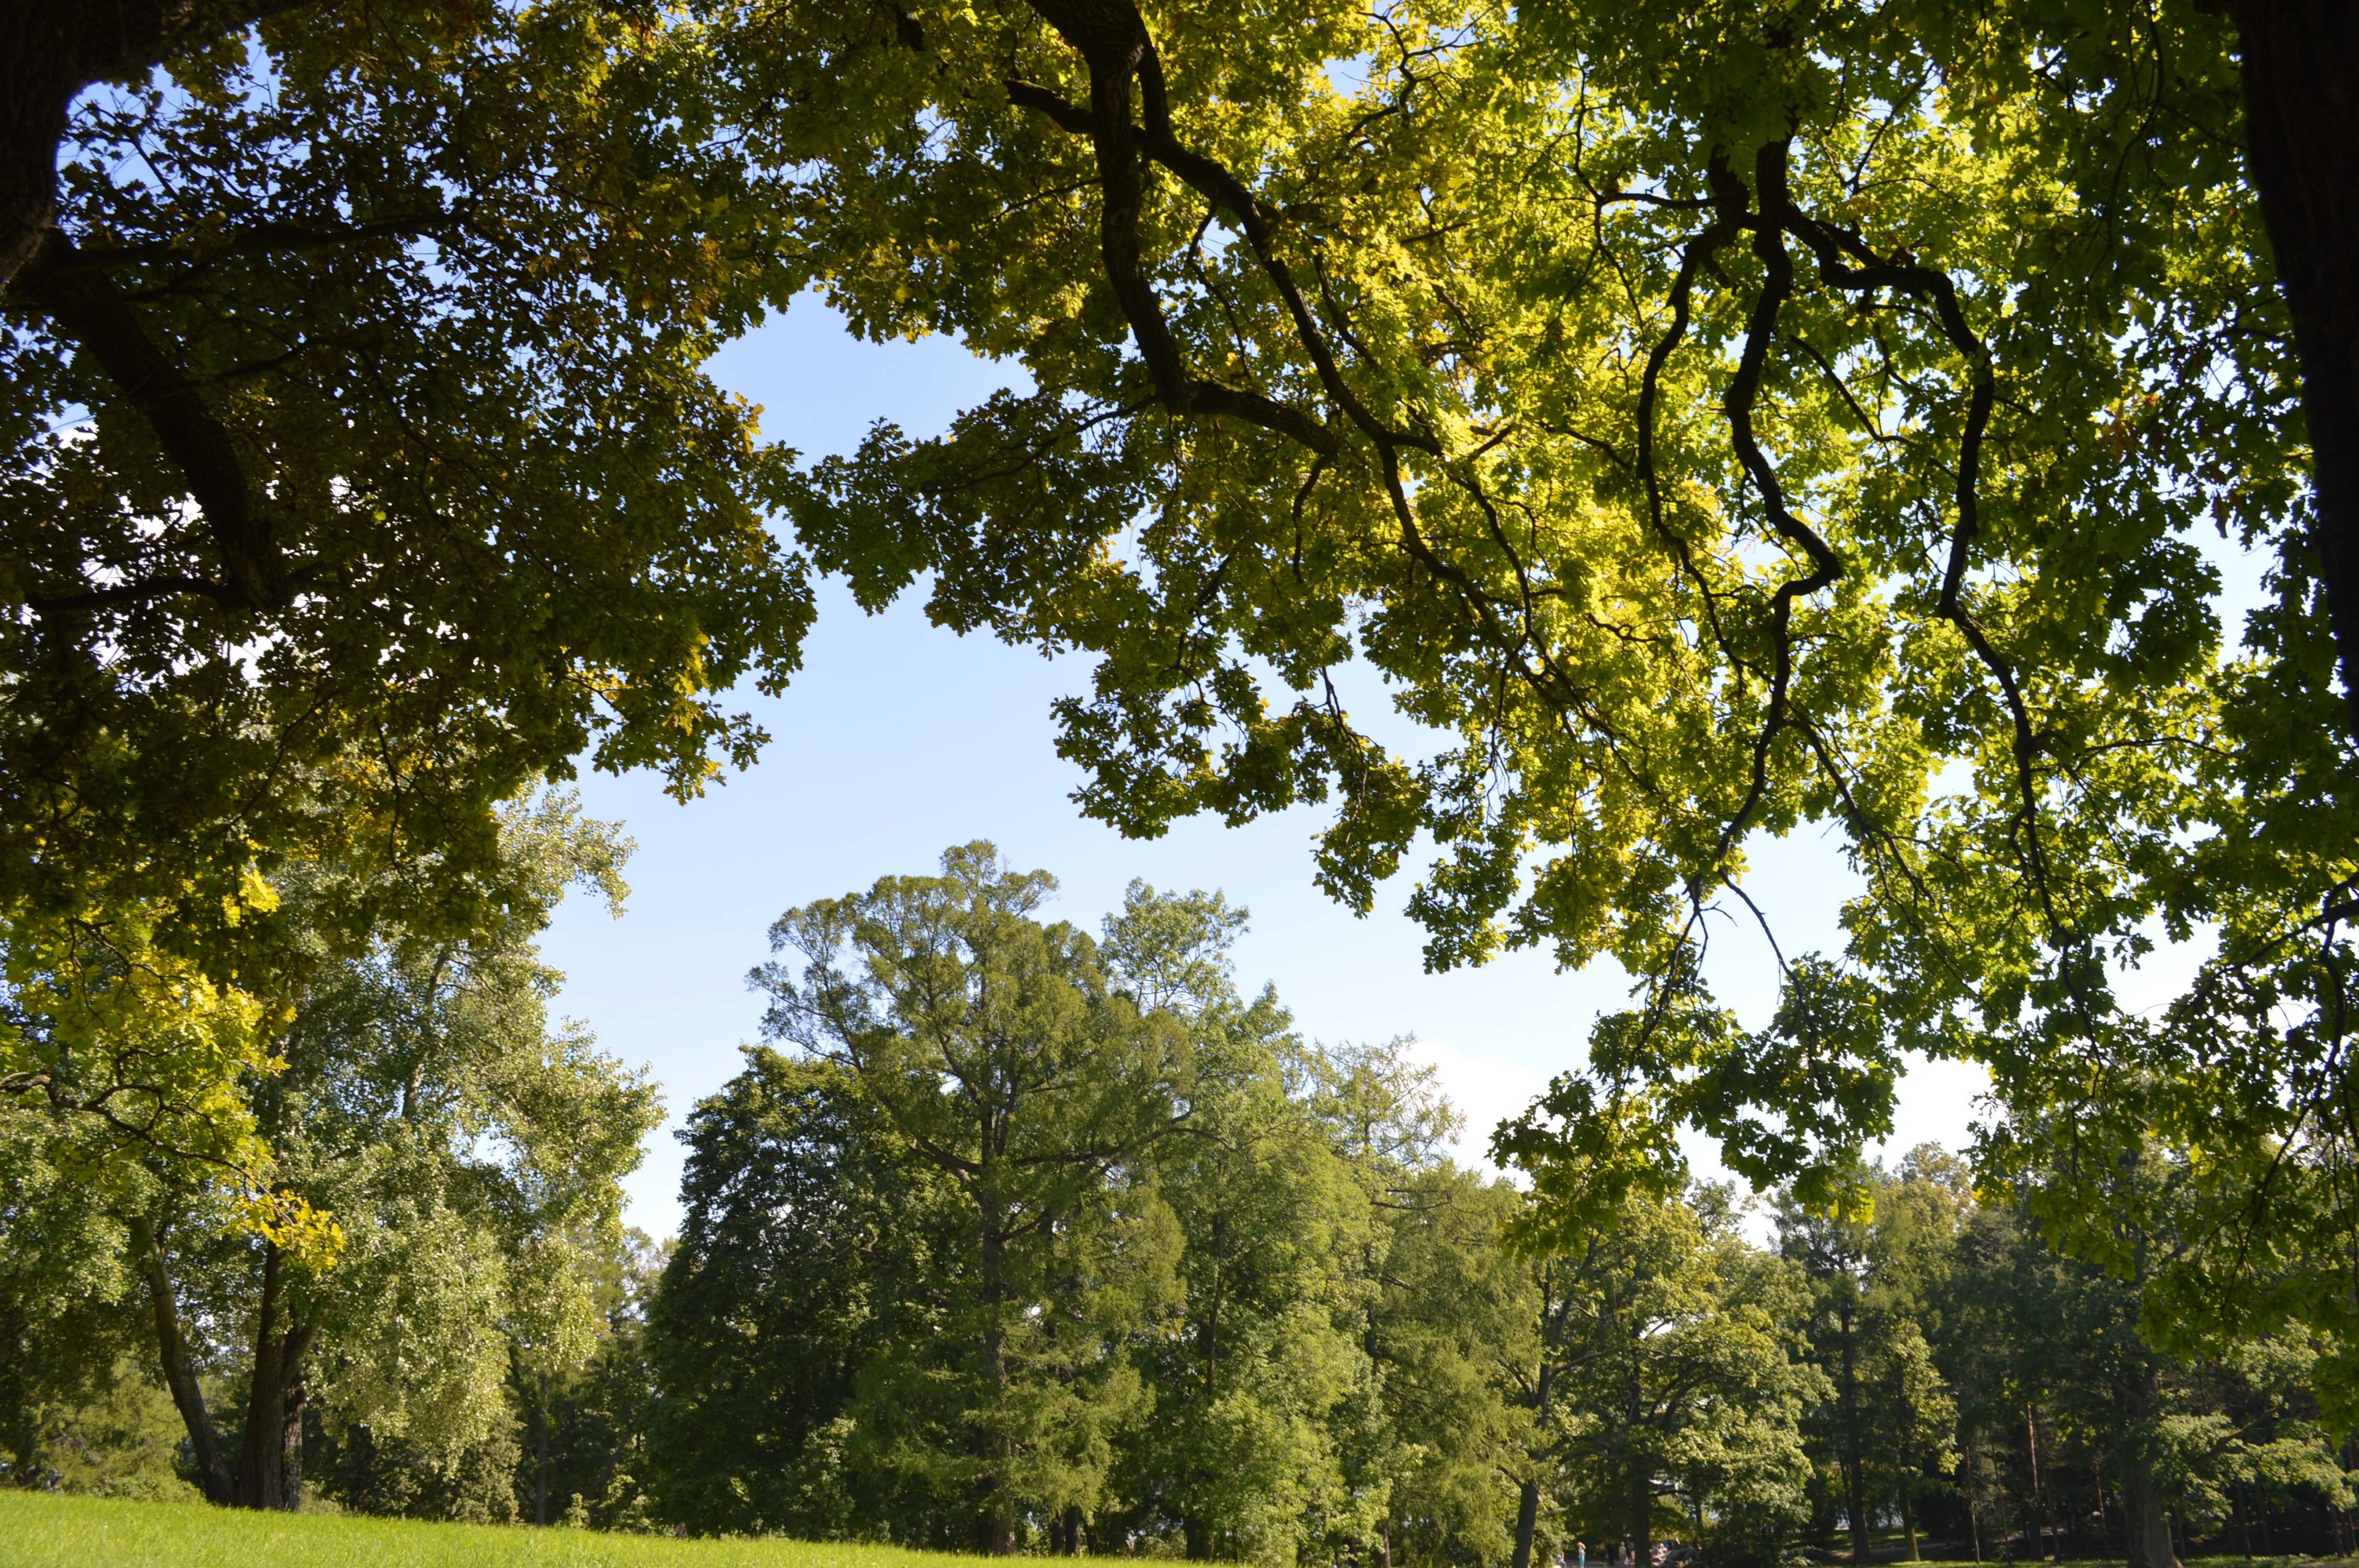
tree, nature, sky, leaf, yellow, grove, branch, sunlight, grass, temperate broadleaf and mixed forest, woodland, biome, spring, autumn, forest, plant, deciduous, landscape, meadow, oak, field